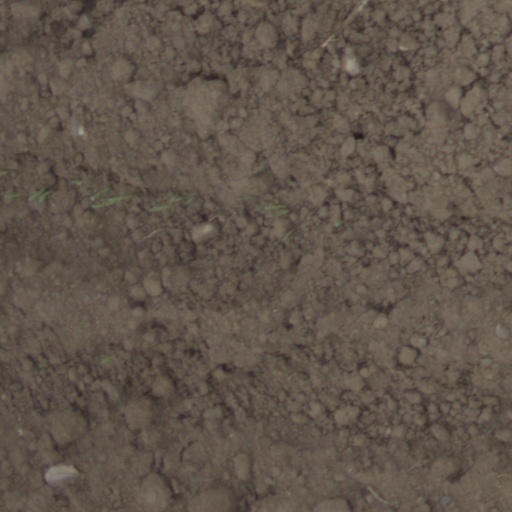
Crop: wheat